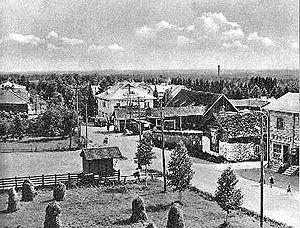
Värtsilä est une ancienne municipalité de Carélie du Nord en Finlande.